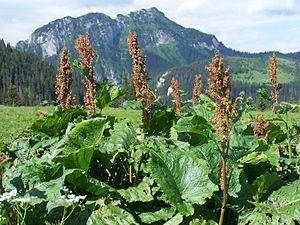
Rumex est un genre de plantes herbacées dicotylédones de la famille des Polygonacées, poussant à l'état sauvage en Afrique, Europe et en Asie septentrionale, ainsi qu'en Amérique du Nord, dont plusieurs espèces sont cultivées comme plantes potagères pour leurs feuilles comestibles.